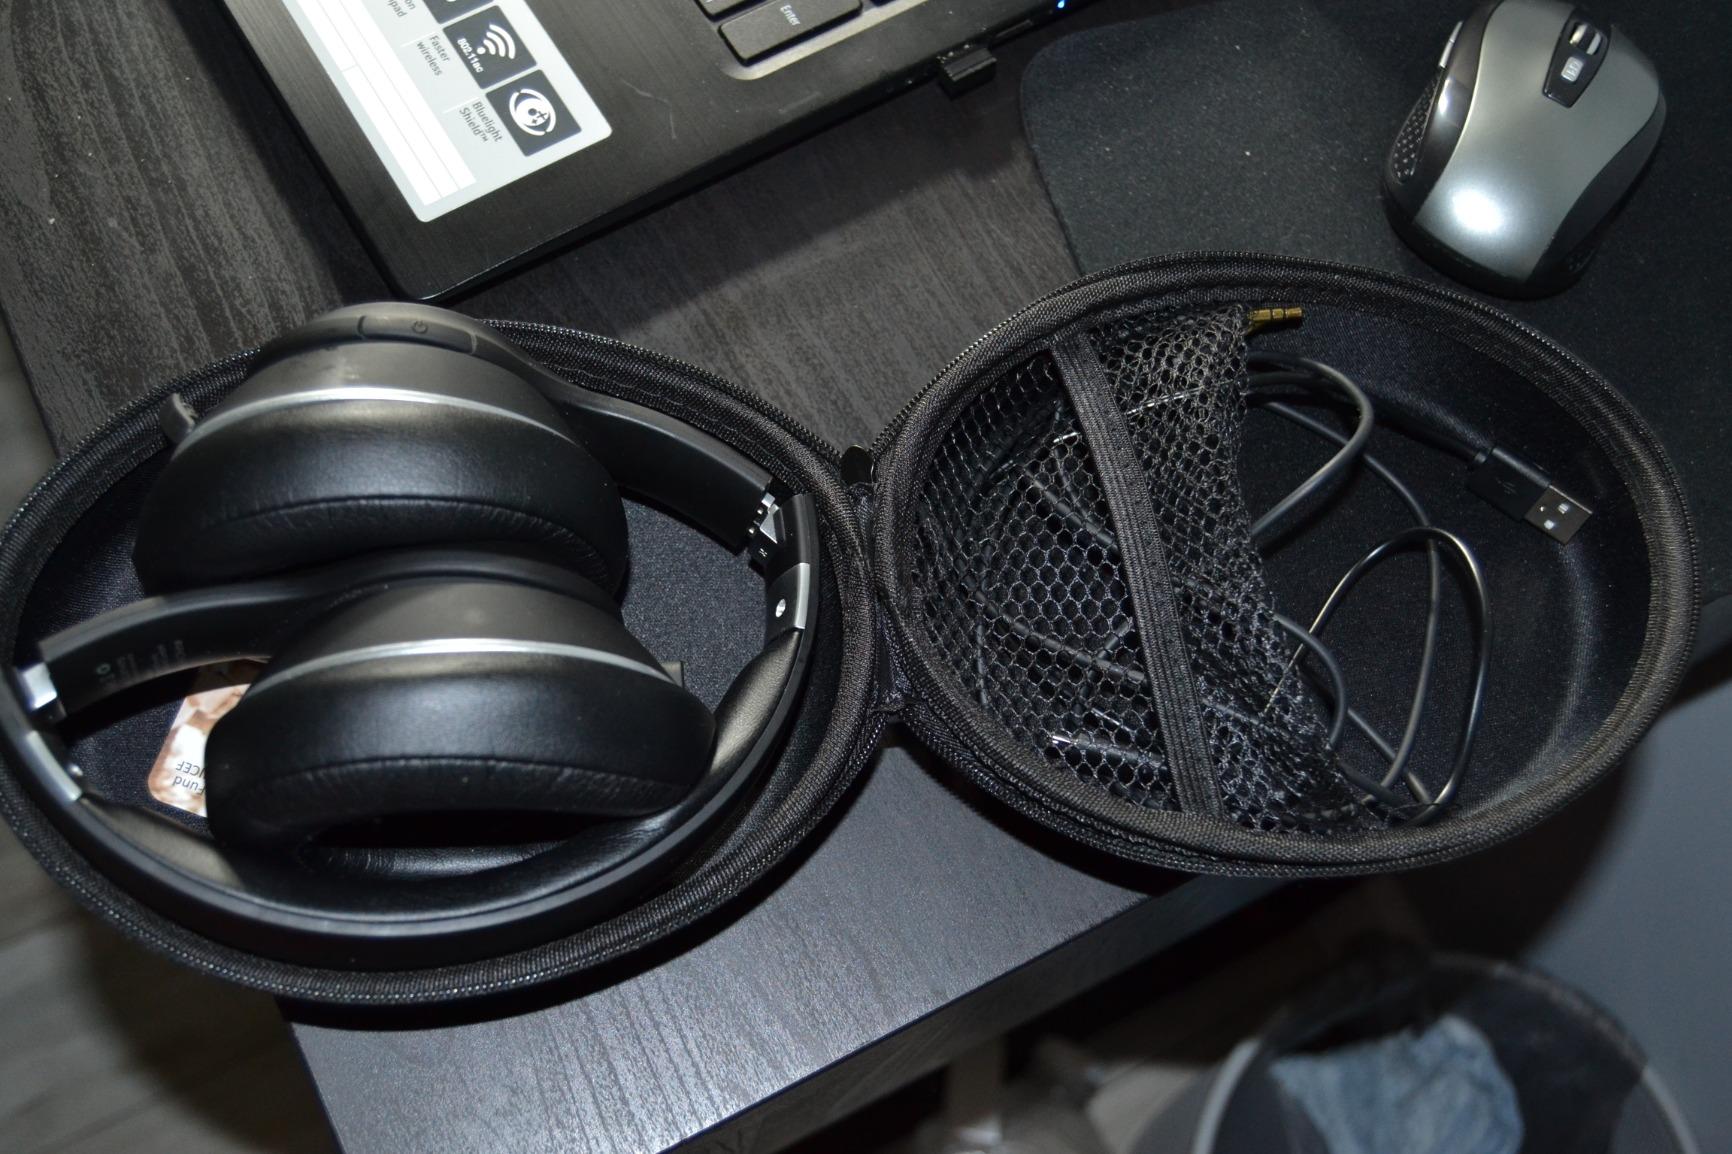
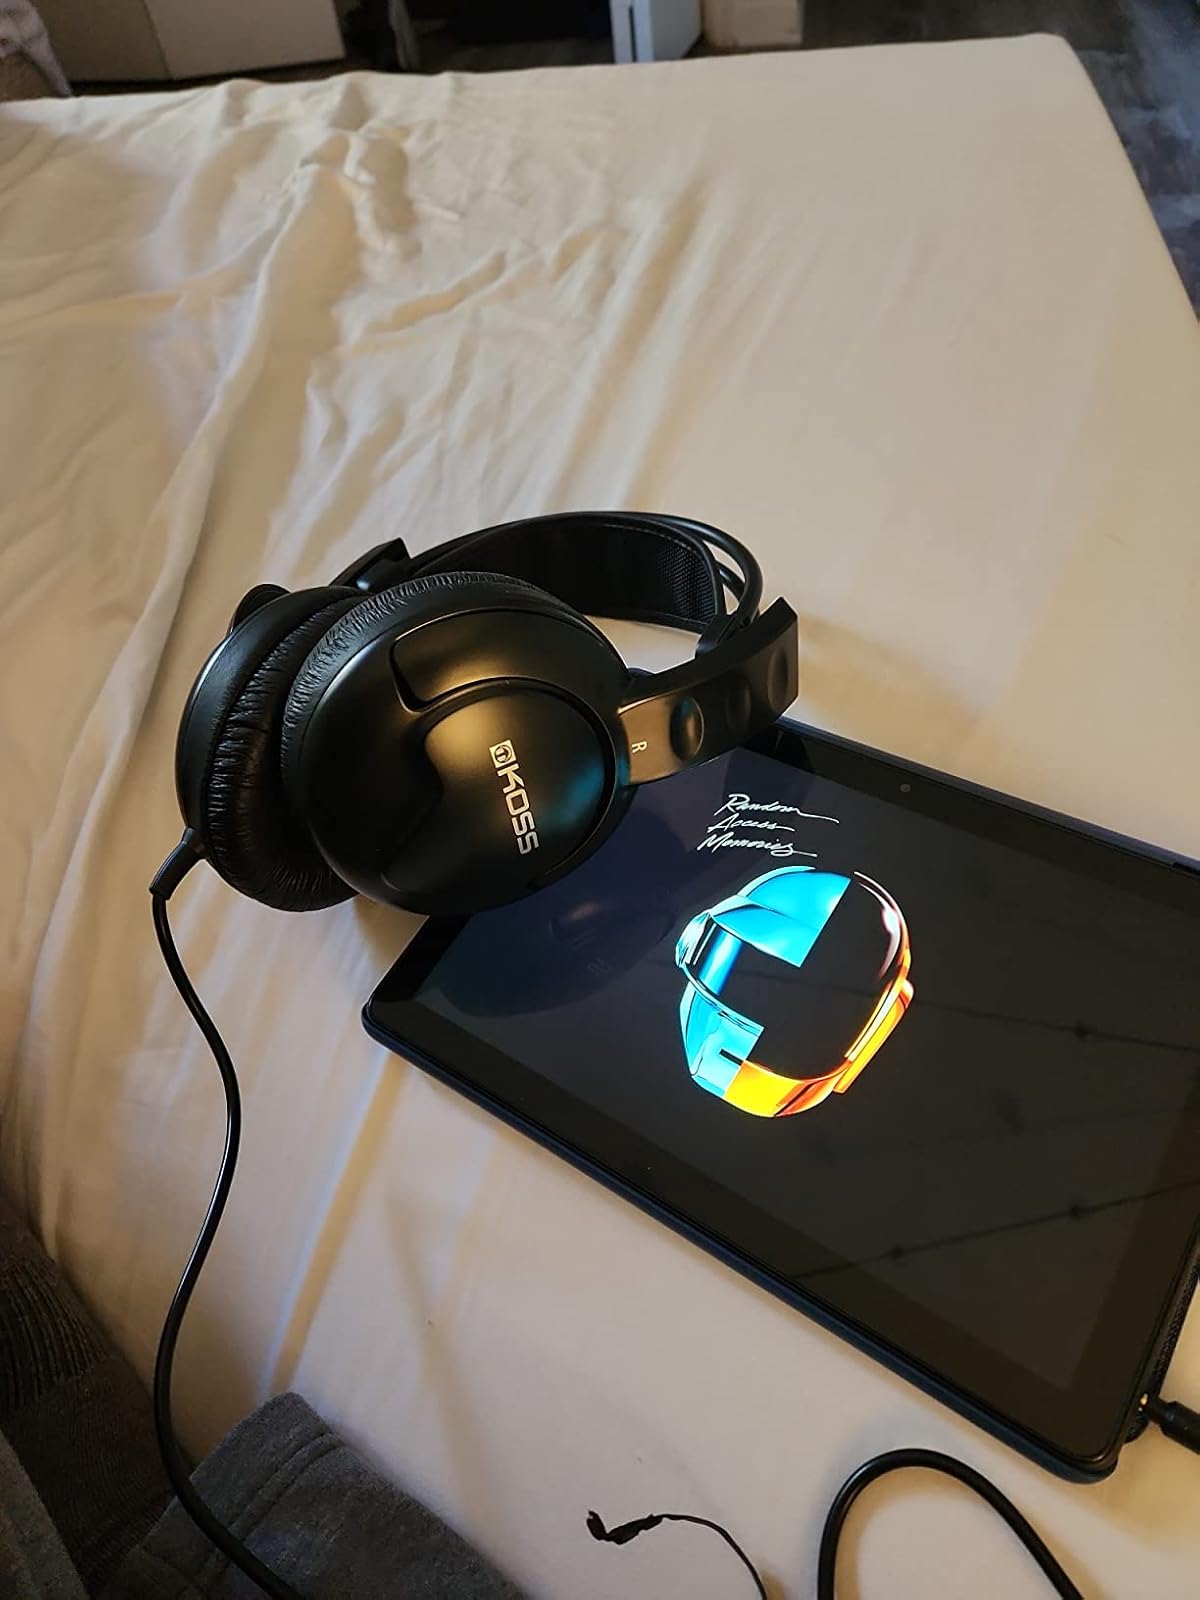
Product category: headphones
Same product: no